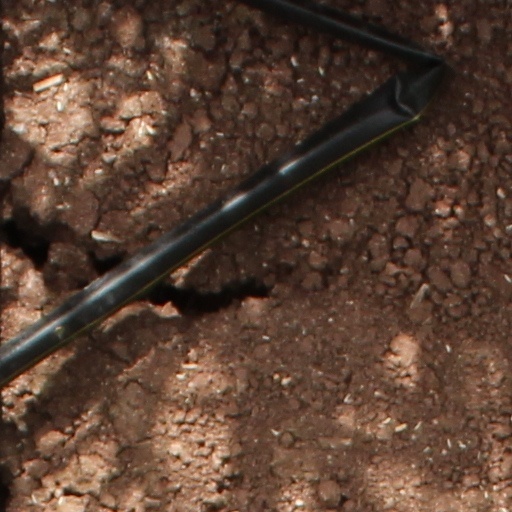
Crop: wheat